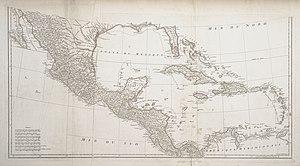
Jean-Baptiste Bourguignon d’Anville, également écrit Danville est un géographe et cartographe français, né le 11 juillet 1697 à Paris où il est mort le 28 janvier 1782.